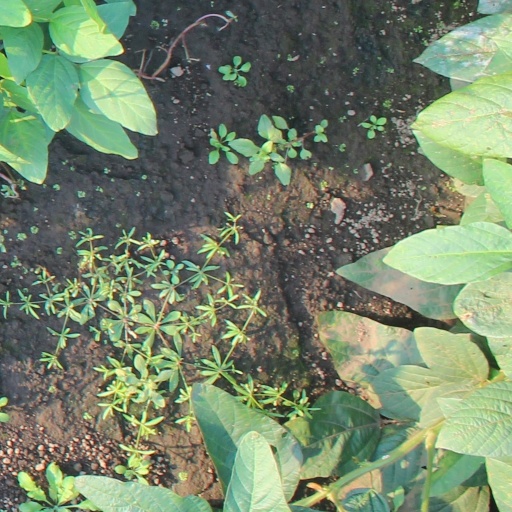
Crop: soybean